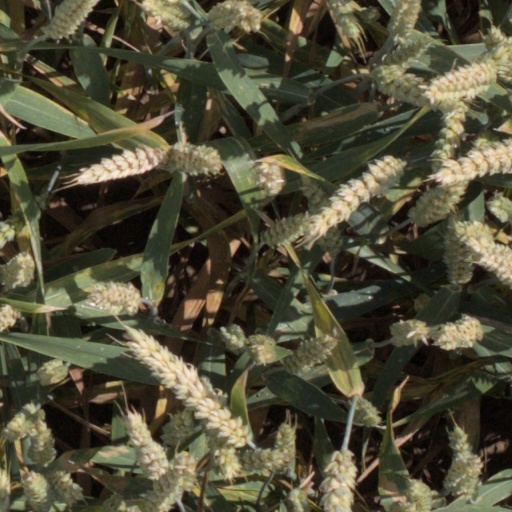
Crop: wheat